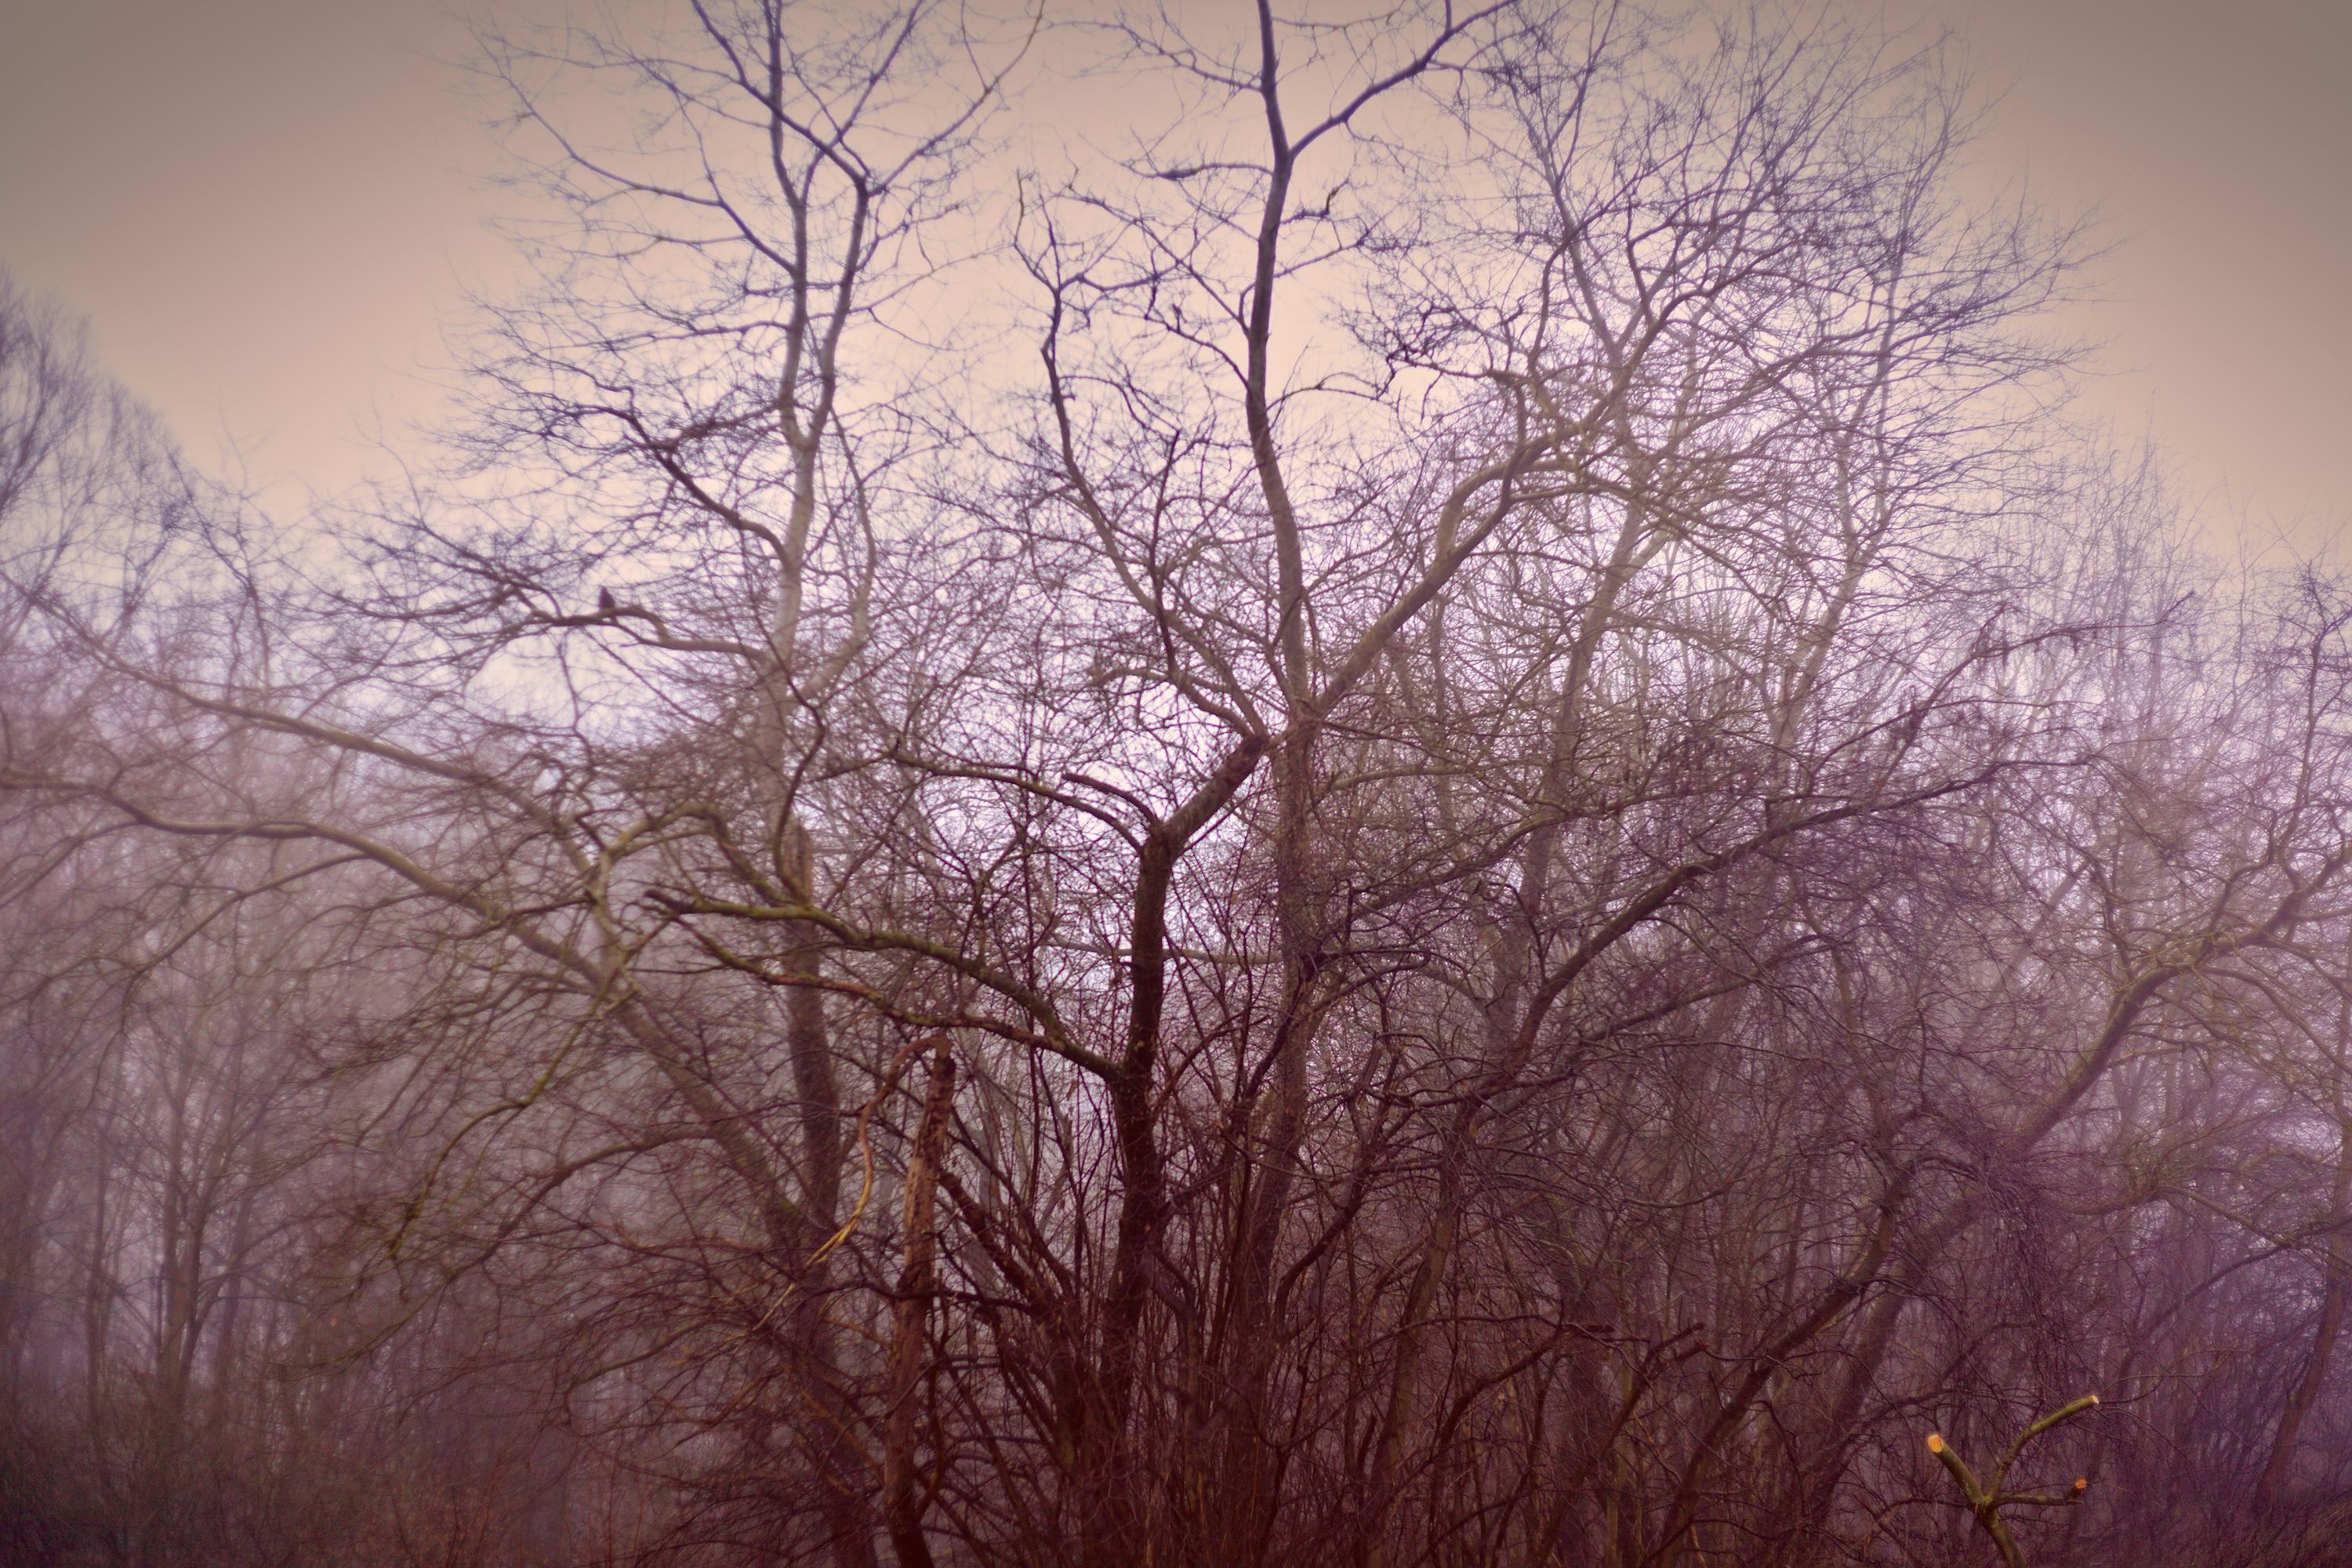
tree, nature, branch, snow, winter, plant, sky, fog, sunrise, mist, sunlight, morning, leaf, flower, frost, dawn, evening, autumn, weather, season, freezing, atmospheric phenomenon, woody plant